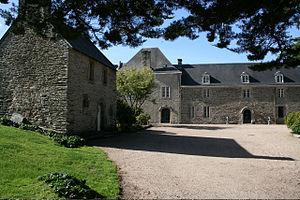
Château du Bois de la Roche
Le château du Bois de la Roche, en breton : Kastell Coat ar Roc'h, est un ancien domaine seigneurial situé dans la commune de Garlan dans le Finistère.
Garlan [gaʁlɑ̃] est une commune du département du Finistère, dans la région Bretagne, en France. Le nom « Garlann » viendrait du breton « garv » et de « lann » ou bien de « Gwaremm lann ». La paroisse s'est constituée au Moyen Âge au détriment de Plouigneau et de Plouézoc'h.